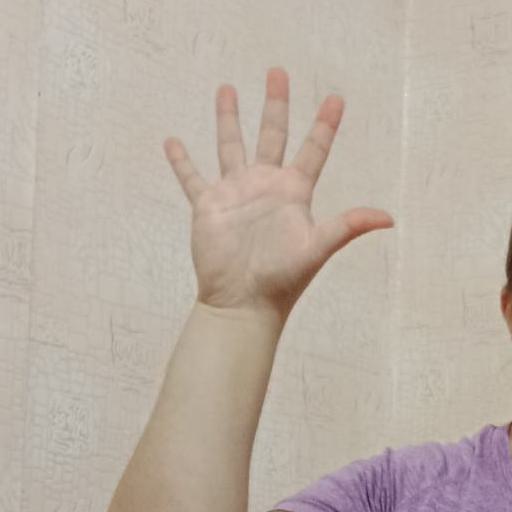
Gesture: palm